Burney Relief

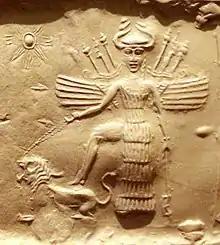
Goddess Ishtar on an Akkadian seal, 2350–2150 BC

The frontal presentation of the deity is appropriate for a plaque of worship, since it is not just a "pictorial reference to a god" but "a symbol of his presence". Since the relief is the only existing plaque intended for worship, we do not know whether this is generally true. But this particular depiction of a goddess represents a specific motif: a nude goddess with wings and bird's feet. Similar images have been found on a number of plaques, on a vase from Larsa, and on at least one cylinder seal; they are all from approximately the same time period. In all instances but one, the frontal view, nudity, wings, and the horned crown are features that occur together; thus, these images are iconographically linked in their representation of a particular goddess. Moreover, examples of this motif are the only existing examples of a nude god or goddess; all other representations of gods are clothed. The bird's feet have not always been well preserved, but there are no counter-examples of a nude, winged goddess with human feet.